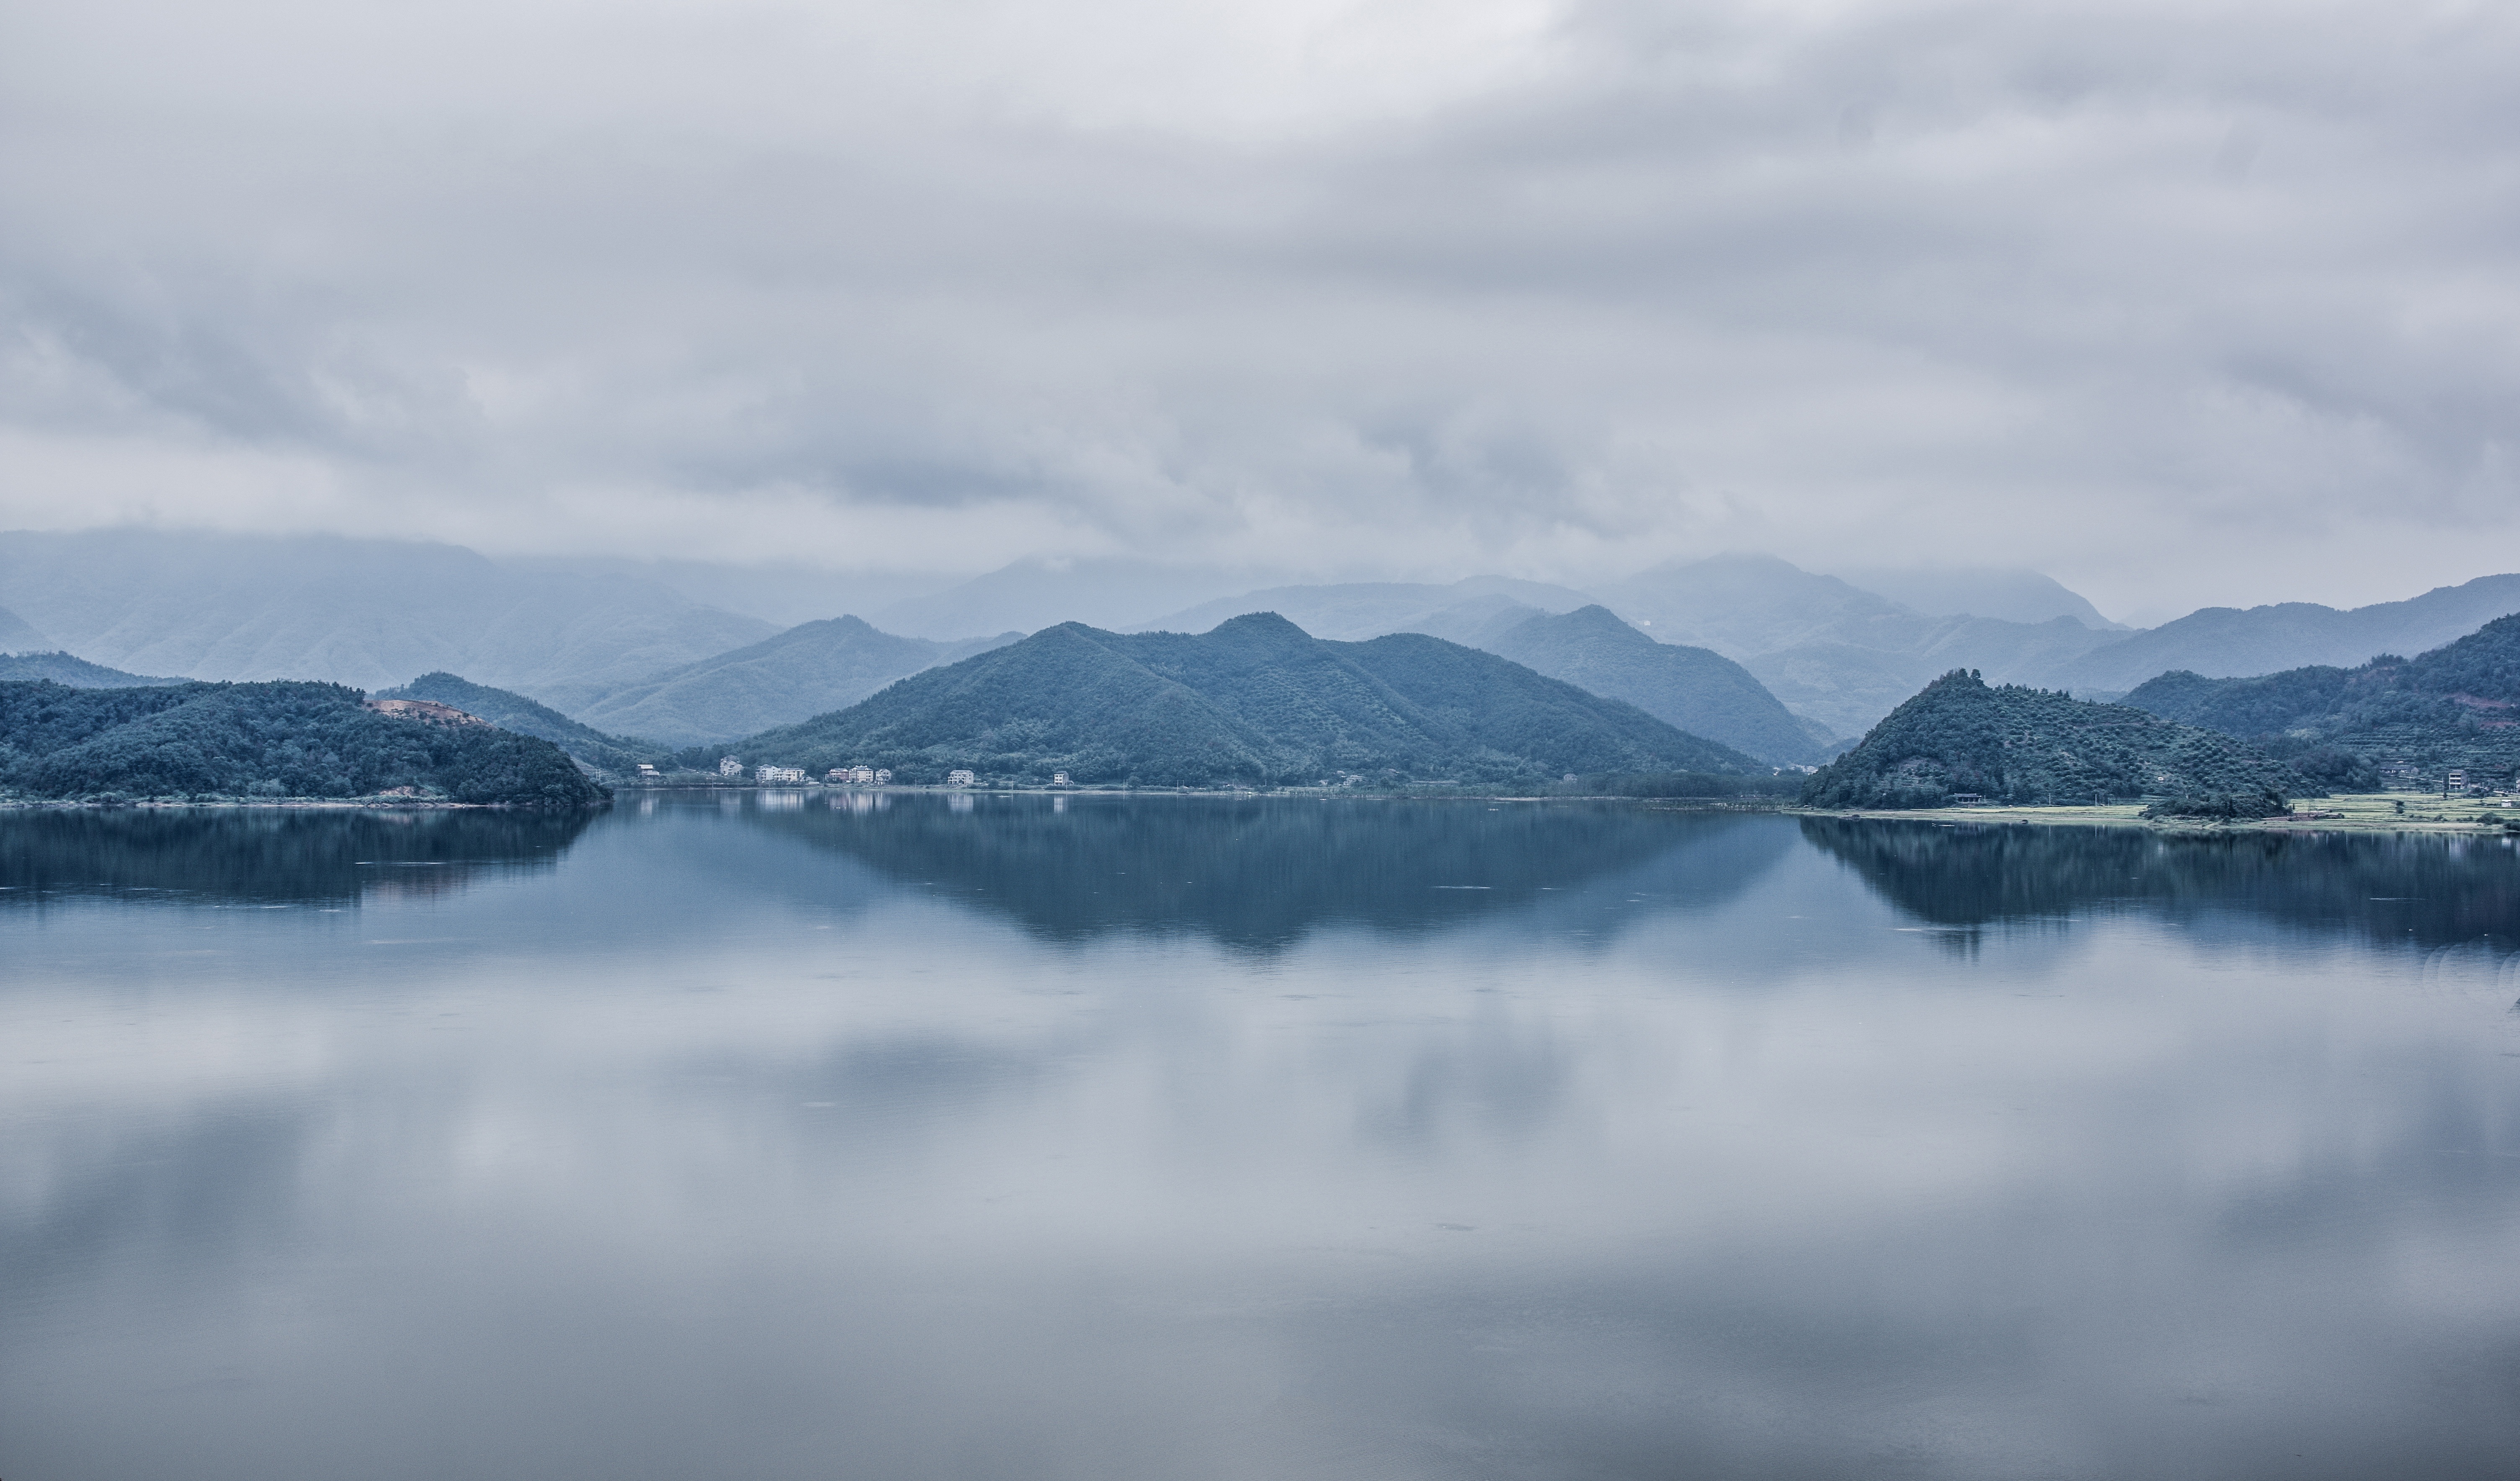
landscape, sea, water, nature, mountain, snow, winter, cloud, mist, morning, lake, mountain range, foggy, reflection, peaceful, weather, fjord, reservoir, body of water, loch, landform, atmospheric phenomenon, mountainous landforms, glacial landform